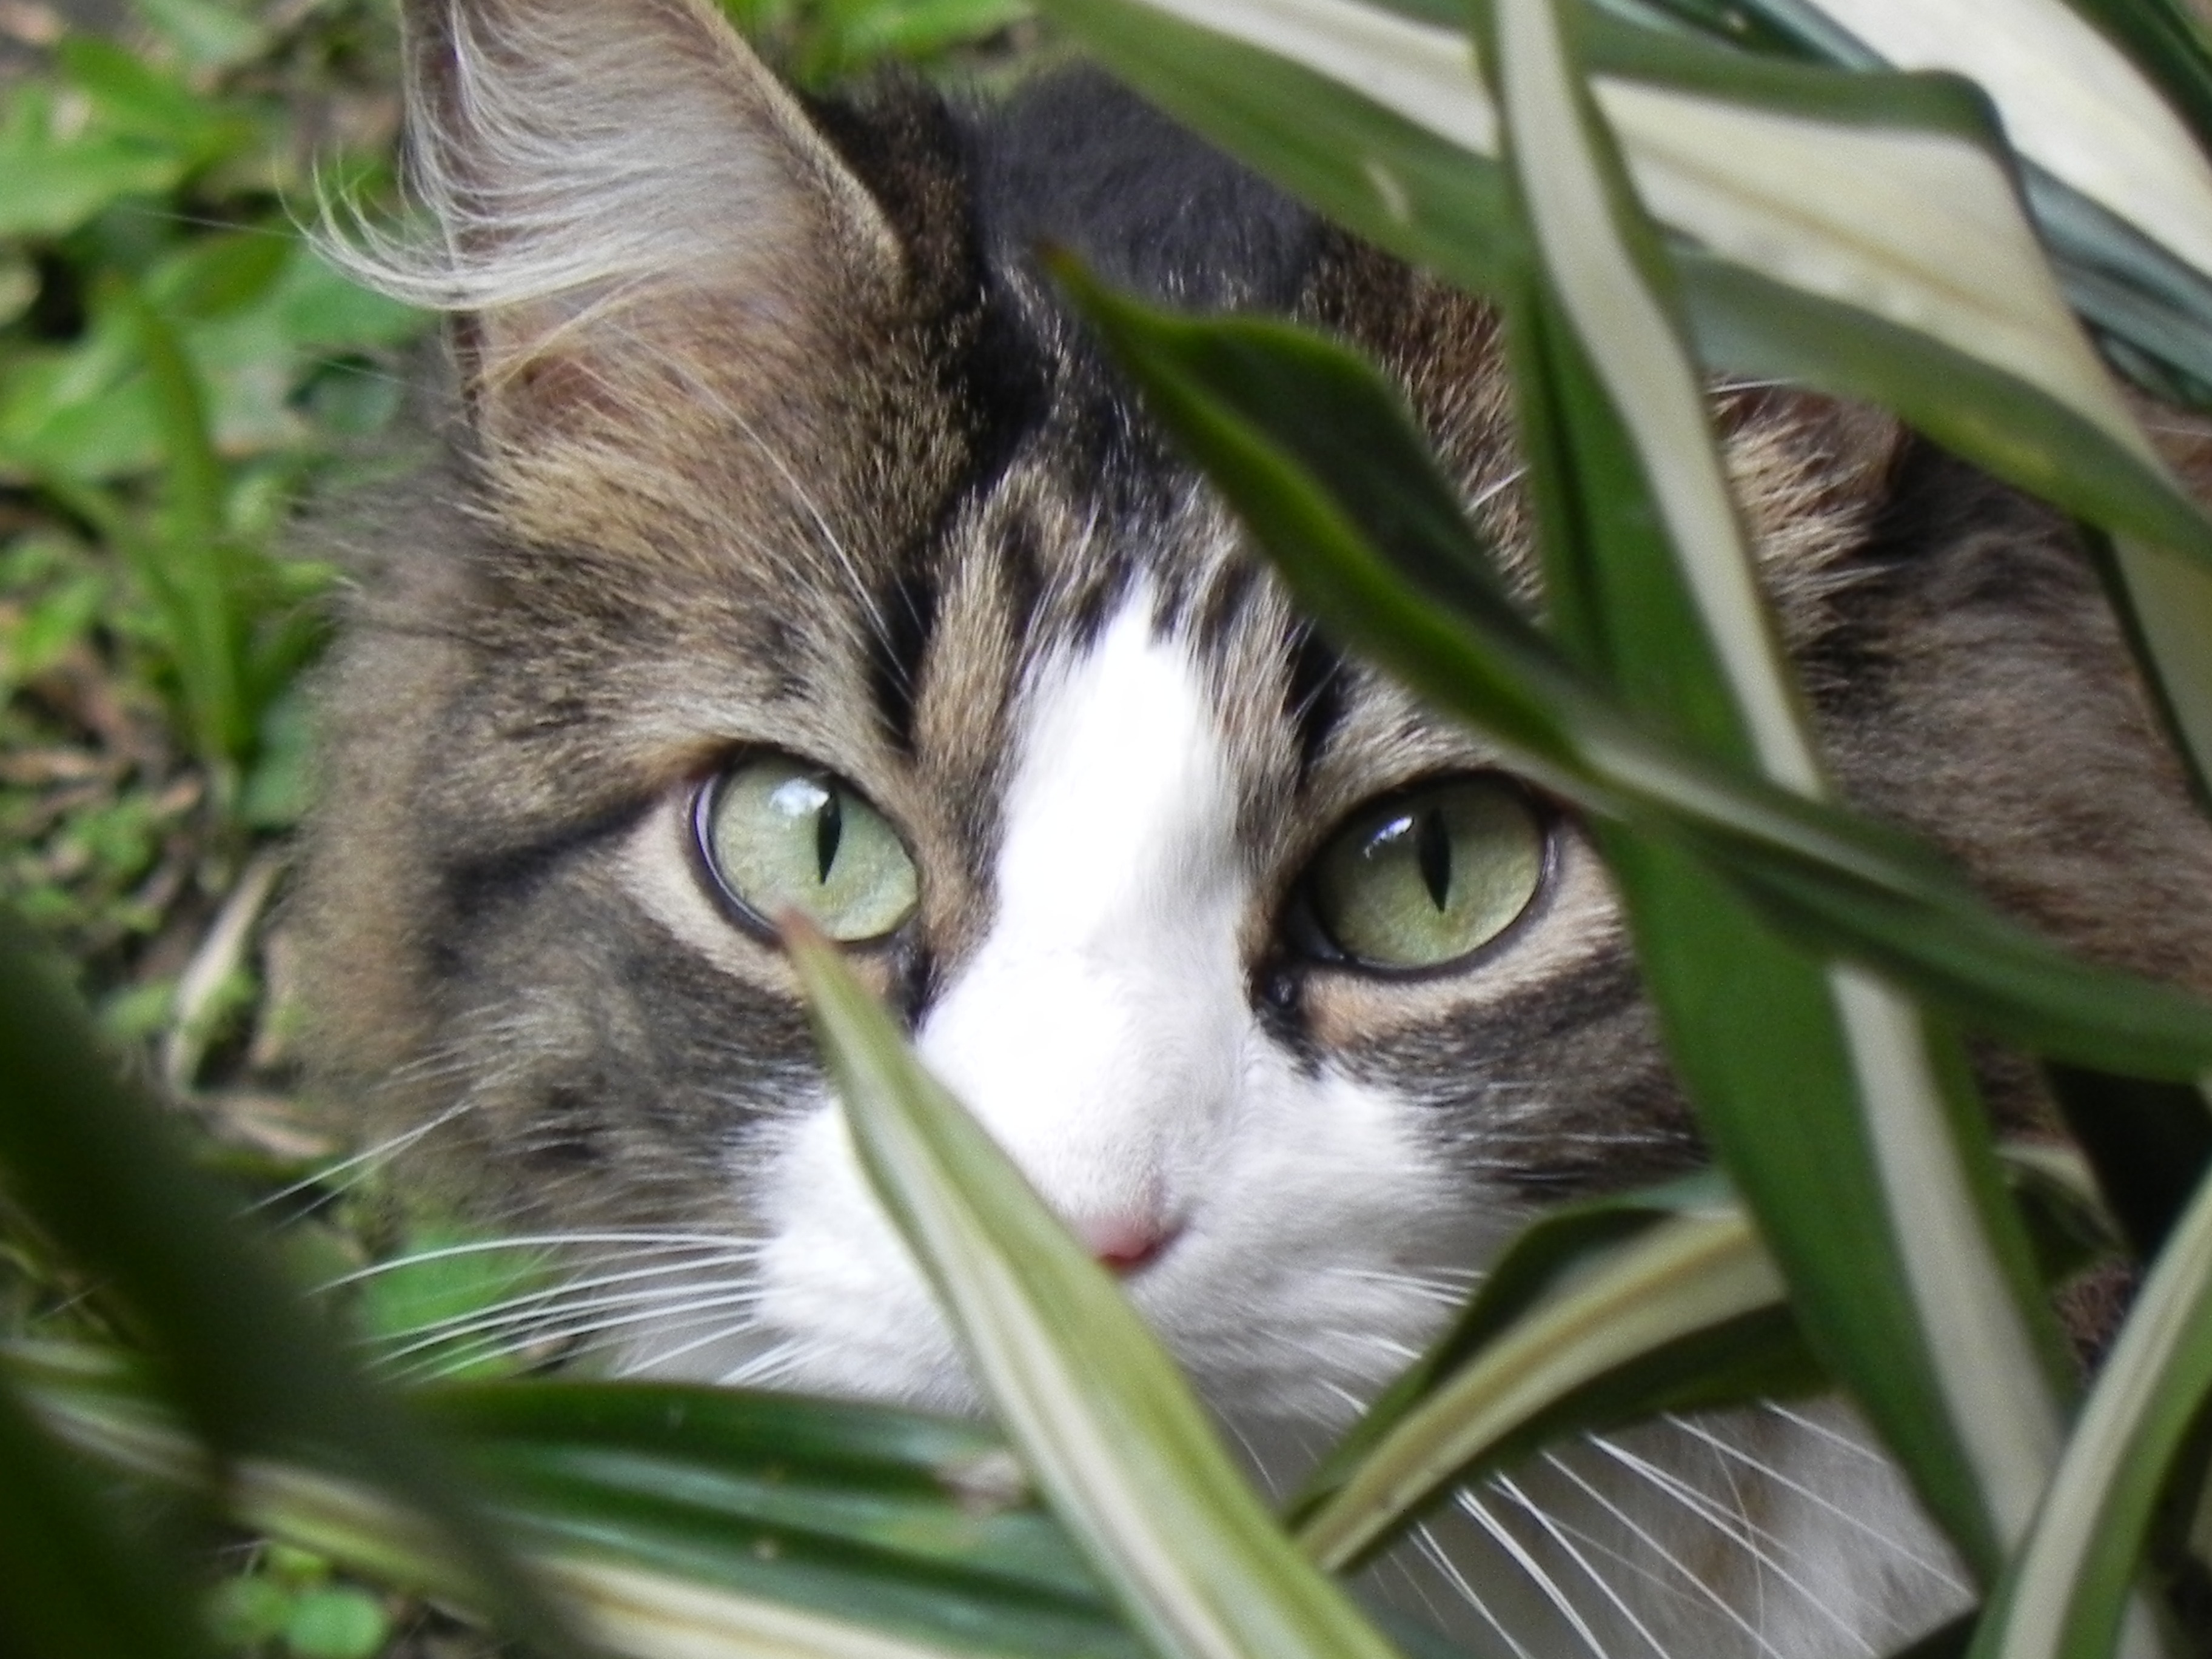
grass, flower, green, kitten, cat, mammal, fauna, close up, face, whiskers, eye, animals, vertebrate, european shorthair, small to medium sized cats, cat like mammal, domestic short haired cat